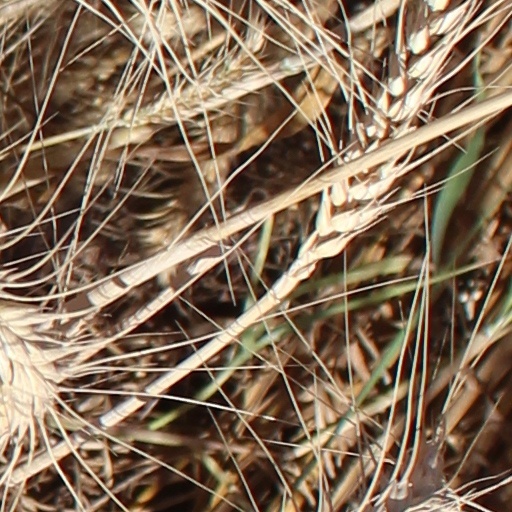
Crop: wheat